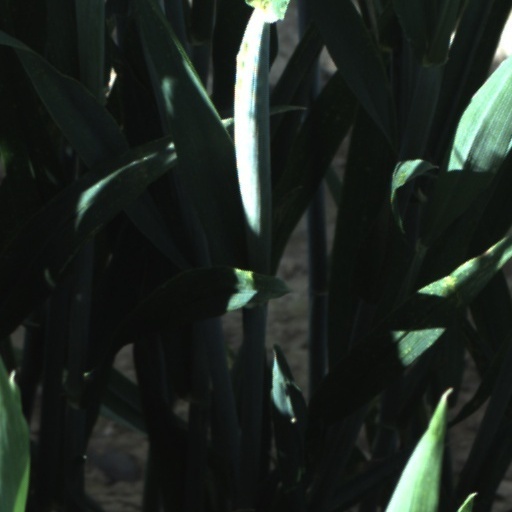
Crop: wheat